Joe and Rika Mansueto Library

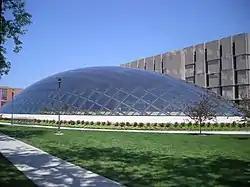
Mansueto Library

The Joe and Rika Mansueto Library is a storage library of the University of Chicago Library. It has a capacity of 3.5 million volumes under an elliptical dome. It was designed by Helmut Jahn, and was named after alumni Joe Mansueto and Rika Mansueto.